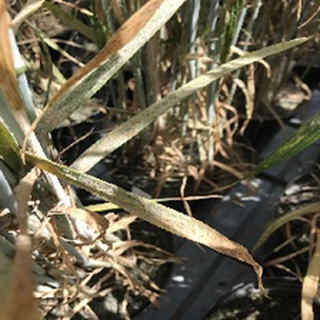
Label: wheat_mildew